2008 Bucharest NATO summit

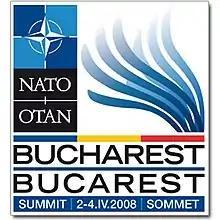
Bucharest summit logo

The 2008 Bucharest Summit was a NATO summit organized in the Palace of the Parliament, Bucharest, Romania on 2 – 4 April 2008.